Dromedary

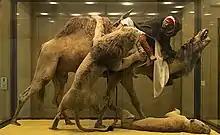
"Lion Attacking a Dromedary," a 19th-century taxidermy diorama by Jules and Édouard Verreaux

The dromedary is diurnal (active mainly during daylight); free-ranging herds feed and roam throughout the day, though they rest during the hottest hours around noon. The night is mainly spent resting. Dromedaries form cohesive groups of about 20 individuals, which consist of several females led by a dominant male. Females may also lead in turns. Some males either form bachelor groups or roam alone. Herds may congregate to form associations of hundreds of camels during migrations at the time of natural disasters. The males of the herd prevent female members from interacting with bachelor males by standing or walking between them and sometimes driving the bachelor males away. In Australia, short-term home ranges of feral dromedaries cover ; annual home ranges can spread over several thousand square kilometres.